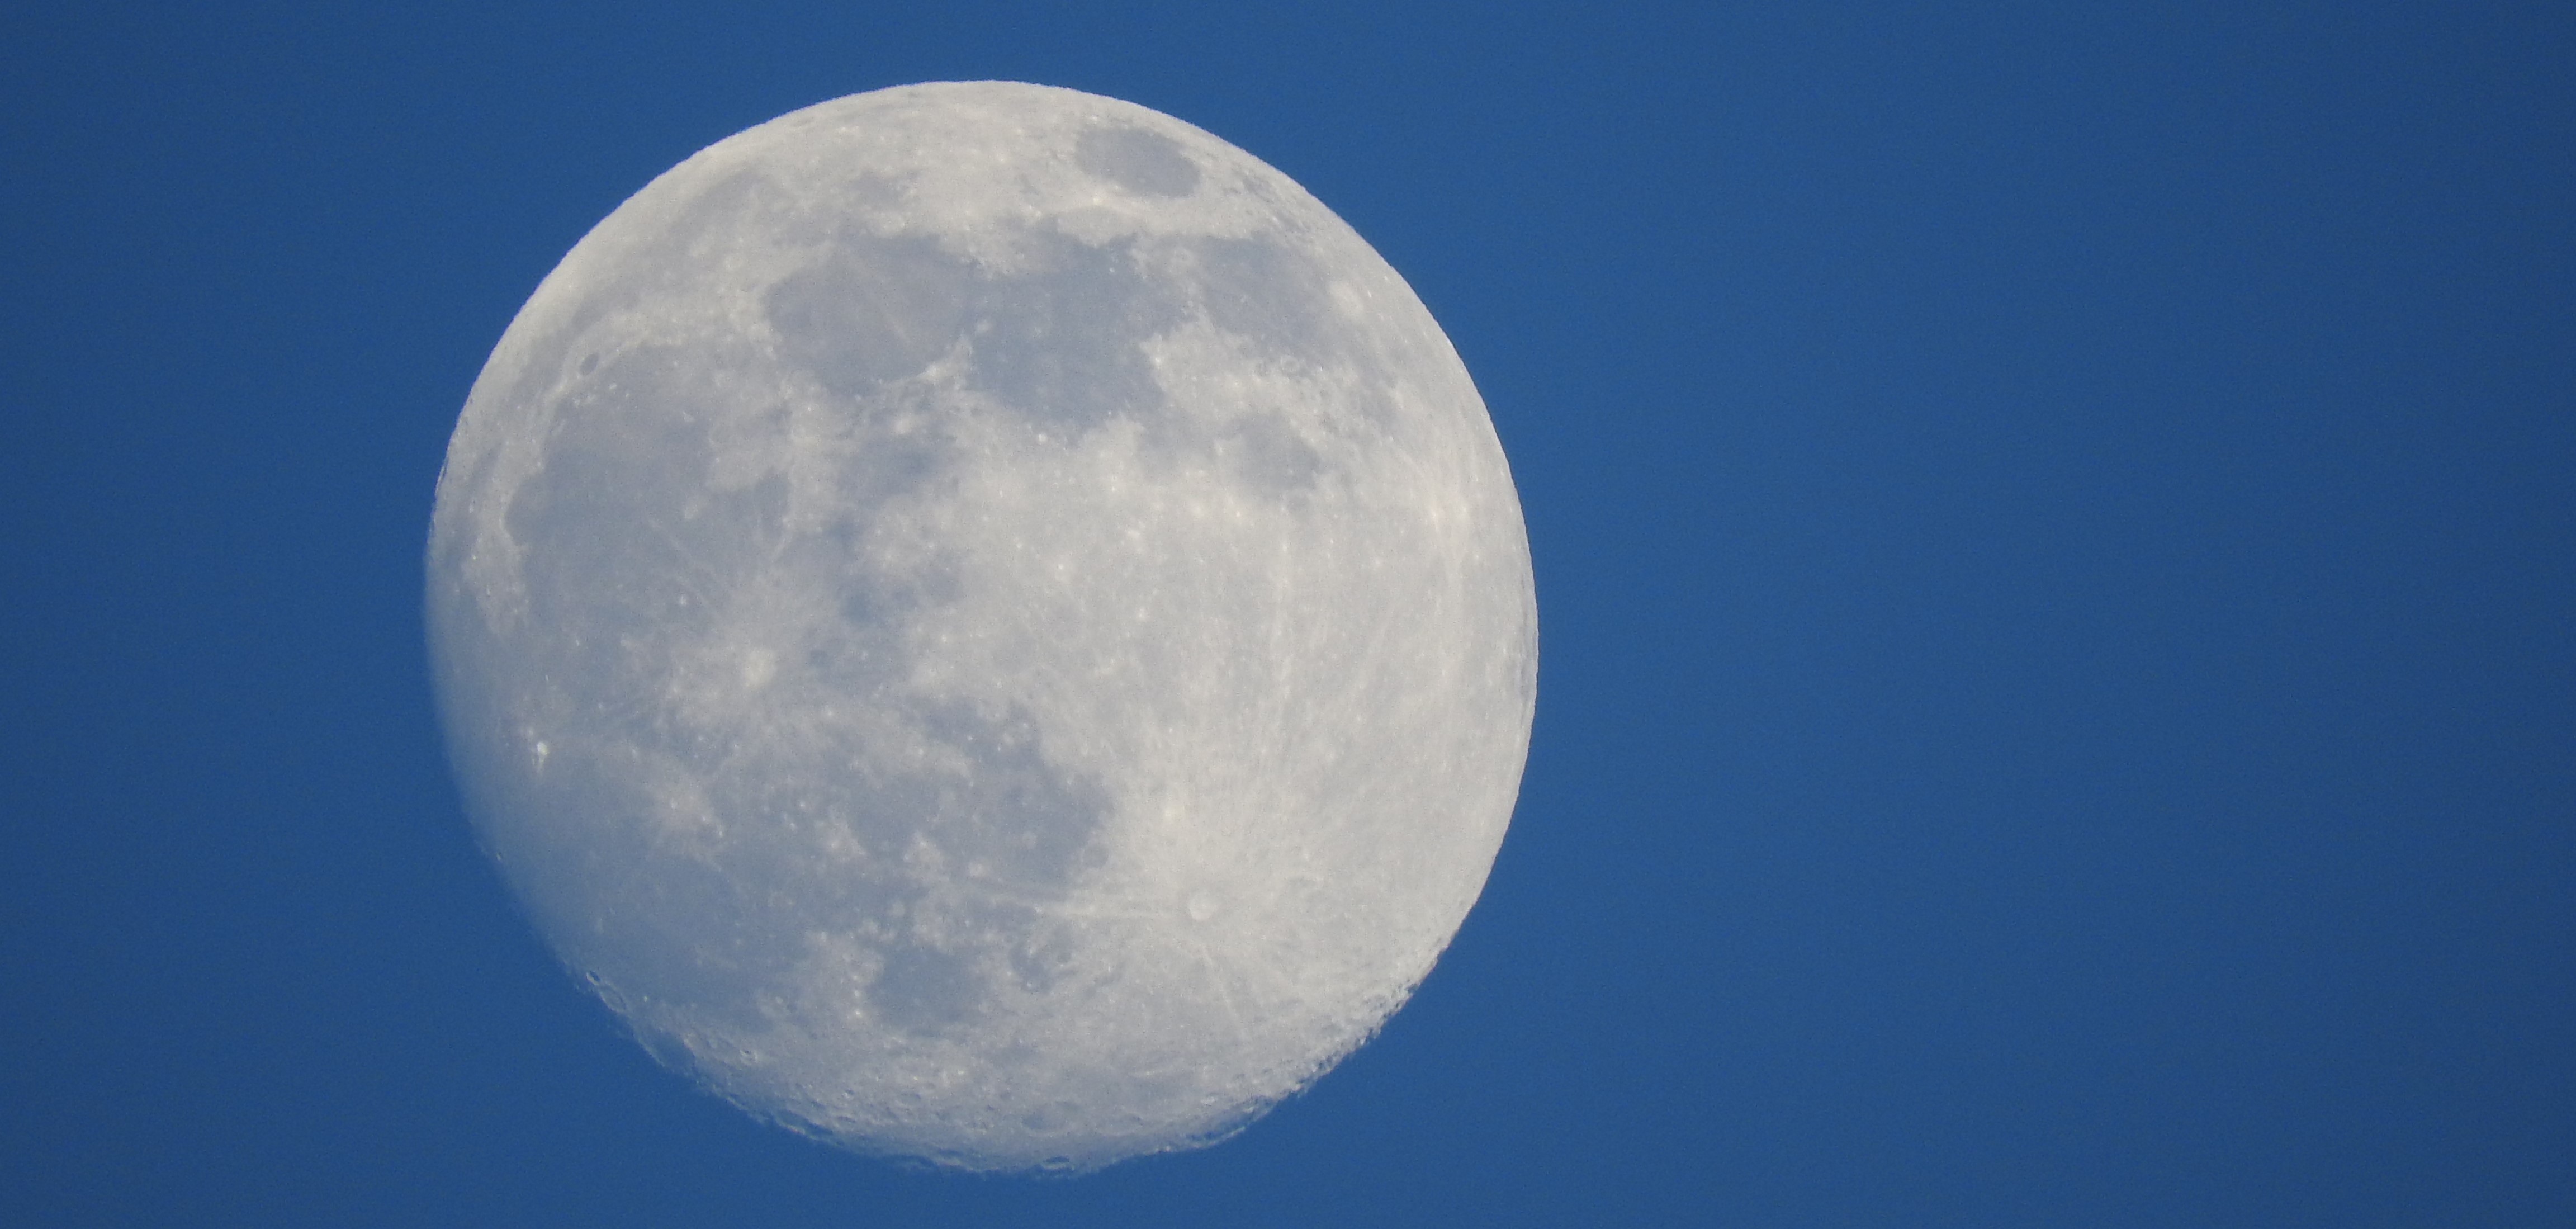
cloud, sky, atmosphere, daytime, moon, full moon, circle, full, large, astronomical object, atmosphere of earth